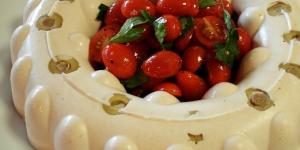
mousse de atun para untar